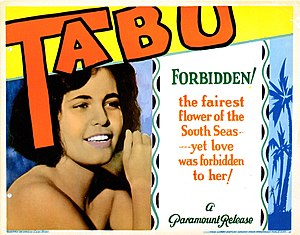
Tabu (film fra 1931)
Tabu er en amerikansk stumfilm fra 1931, instrueret af F.W. Murnau.